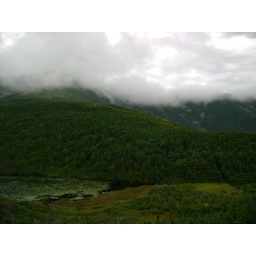
clouds coming over the mountain day 1